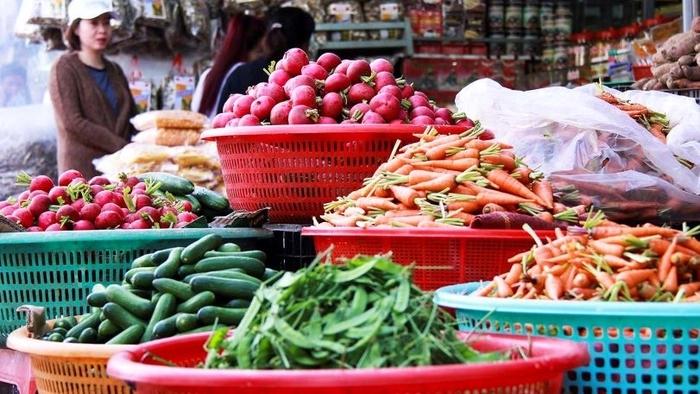
có nhiều loại rau củ quả được trưng ra